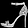
Label: Sandal